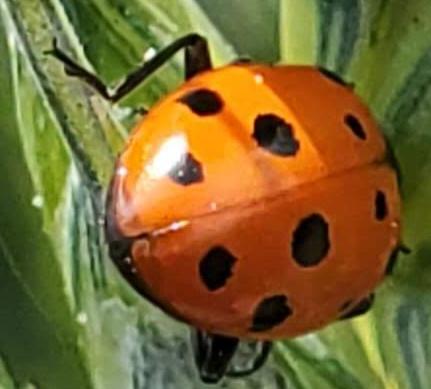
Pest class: predators